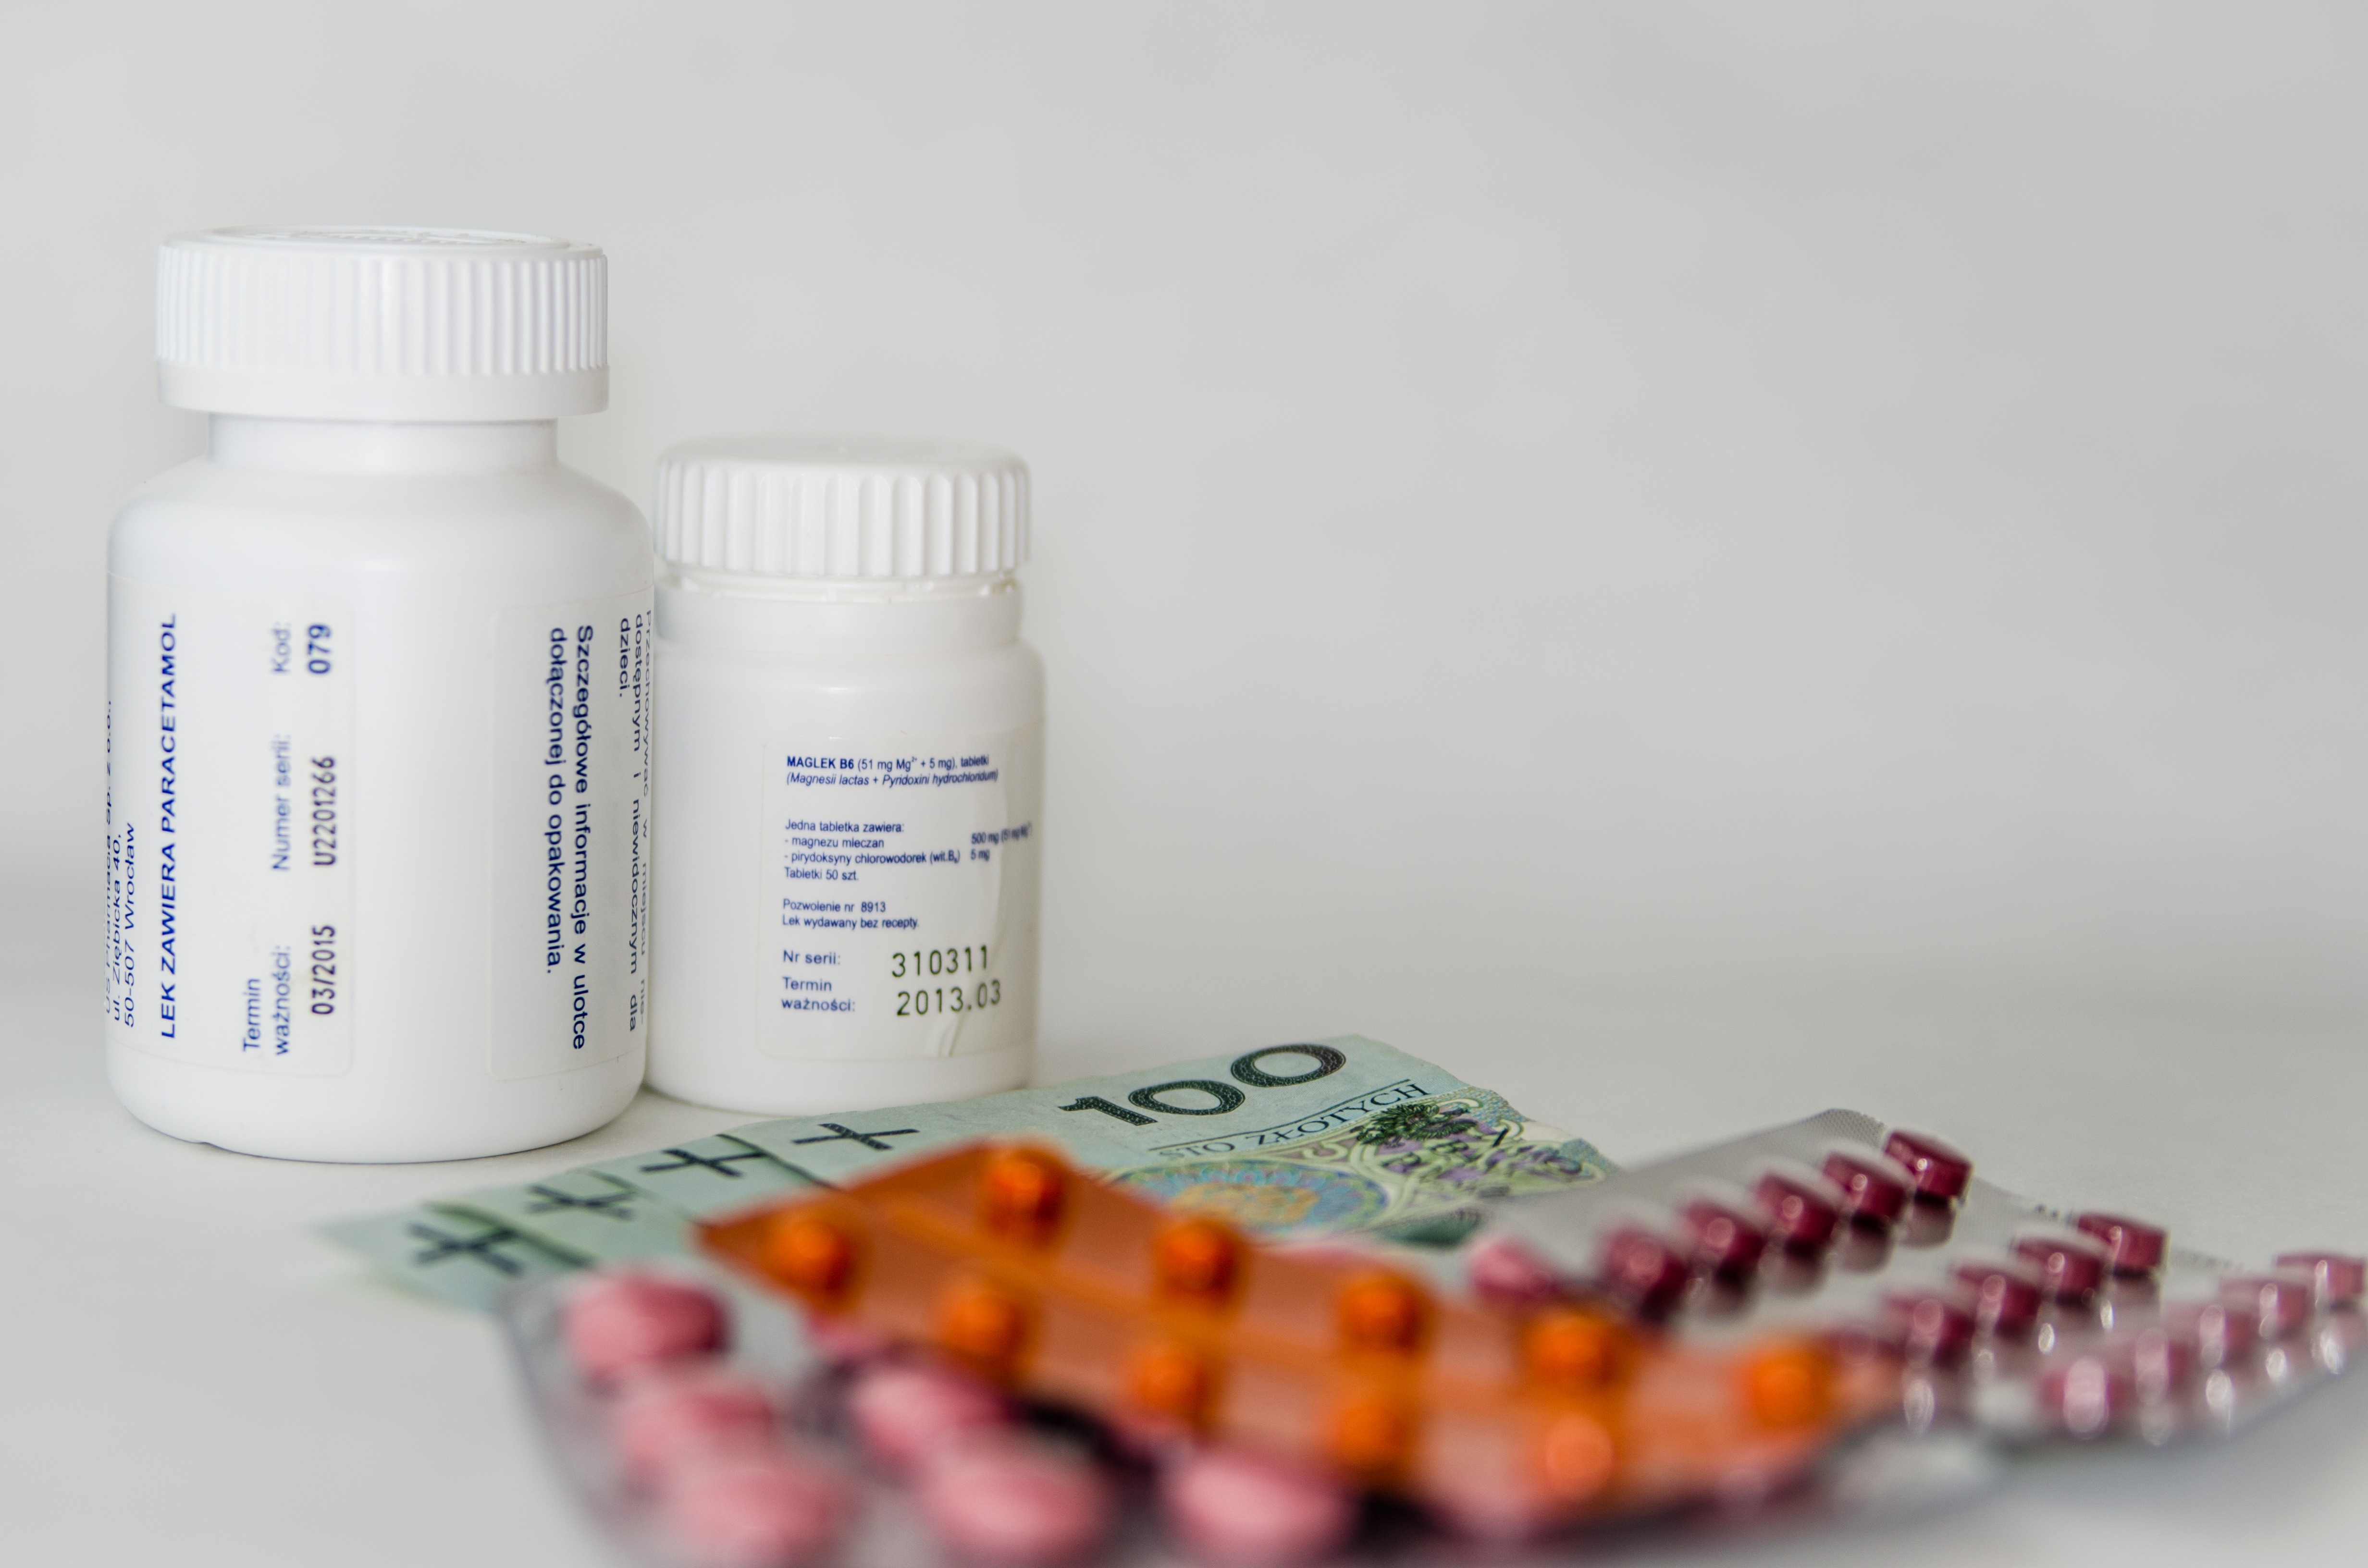
food, money, medicine, product, pharmacy, tablets, medical, medications, cure, treat yourself, get sick, the disease, dietary supplement